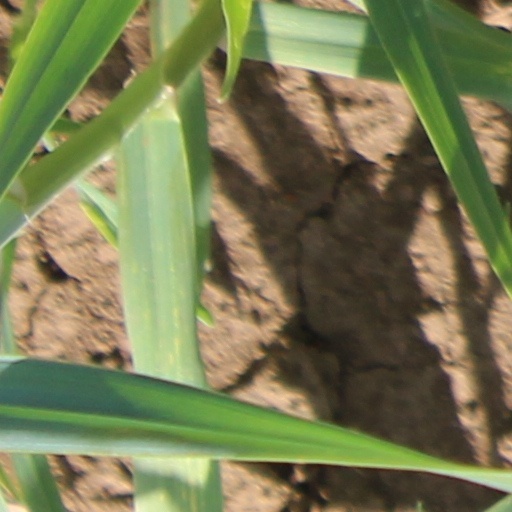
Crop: wheat